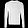
Label: Pullover